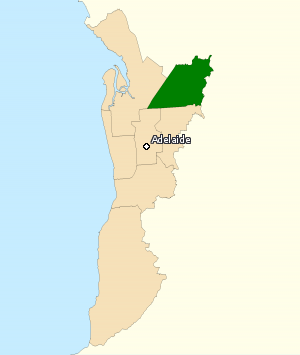
La circonscription de Makin est une circonscription électorale australienne en Australie-Méridionale. Elle a été créée en 1984 et porte le nom de Norman Makin qui fut parlementaire et diplomate.